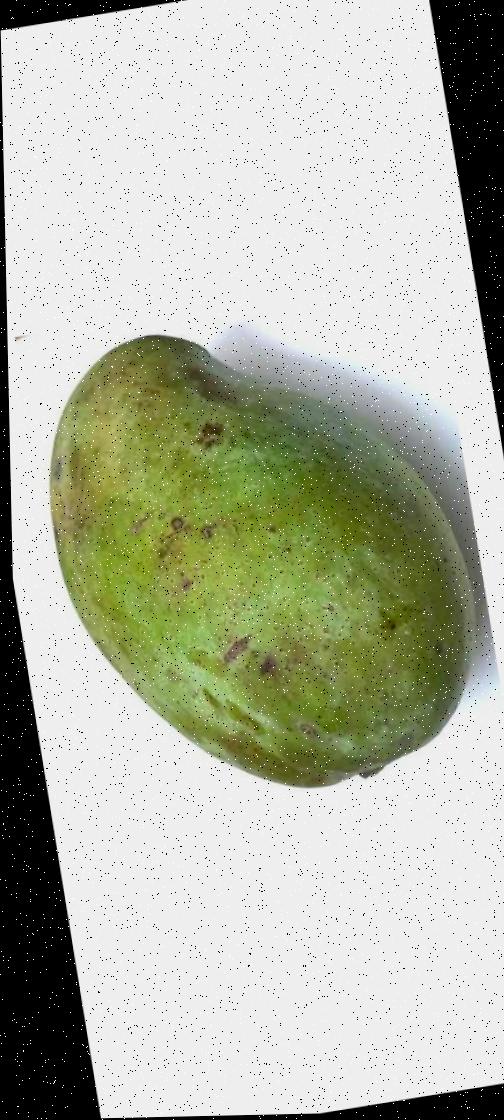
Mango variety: Fazli Classic